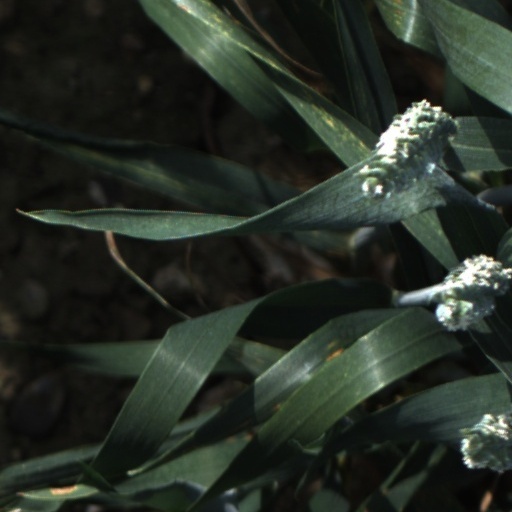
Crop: wheat